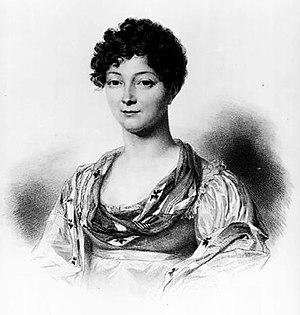
Portrait de Victorine de Chastenay tiré des Mémoires de Mme de Chastenay, 1771-1815.
Louise-Marie-Victoire de Chastenay, née le 11 avril 1771 à Paris et décédée le 9 mai 1855 à Châtillon-sur-Seine, est une mémorialiste française. Elle est enterrée dans le chœur de l'église d'Essarois.